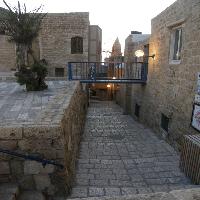
Weather: cloudy or overcast